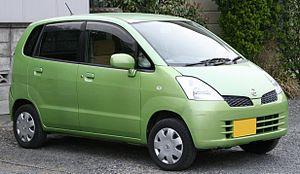
La Moco est une automobile destinée au marché japonais, fabriquée depuis 2001 par Suzuki pour Nissan.
Le MR Wagon est une automobile fabriquée par Suzuki pour le marché japonais, et aussi commercialisée par Nissan sous le nom de Moco dans le cadre d'un accord OEM. Le MR Wagon est fabriqué et commercialisé depuis 2001 et en est depuis début 2011 à sa troisième génération.